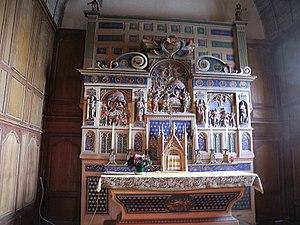
Le retable du fond du choeur dans l'église du Cormier (Eure)
Le Cormier est une commune française située dans le département de l'Eure en région Normandie.